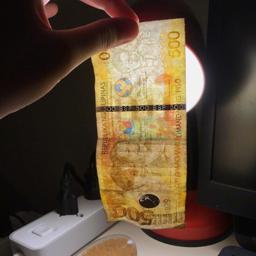
Label: 500_Front